Charlotte Sweeney

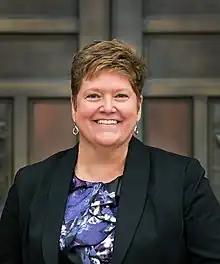

Charlotte Noelle Sweeney (born 1969) is an American lawyer from Colorado who serves as a United States district judge of the United States District Court for the District of Colorado.